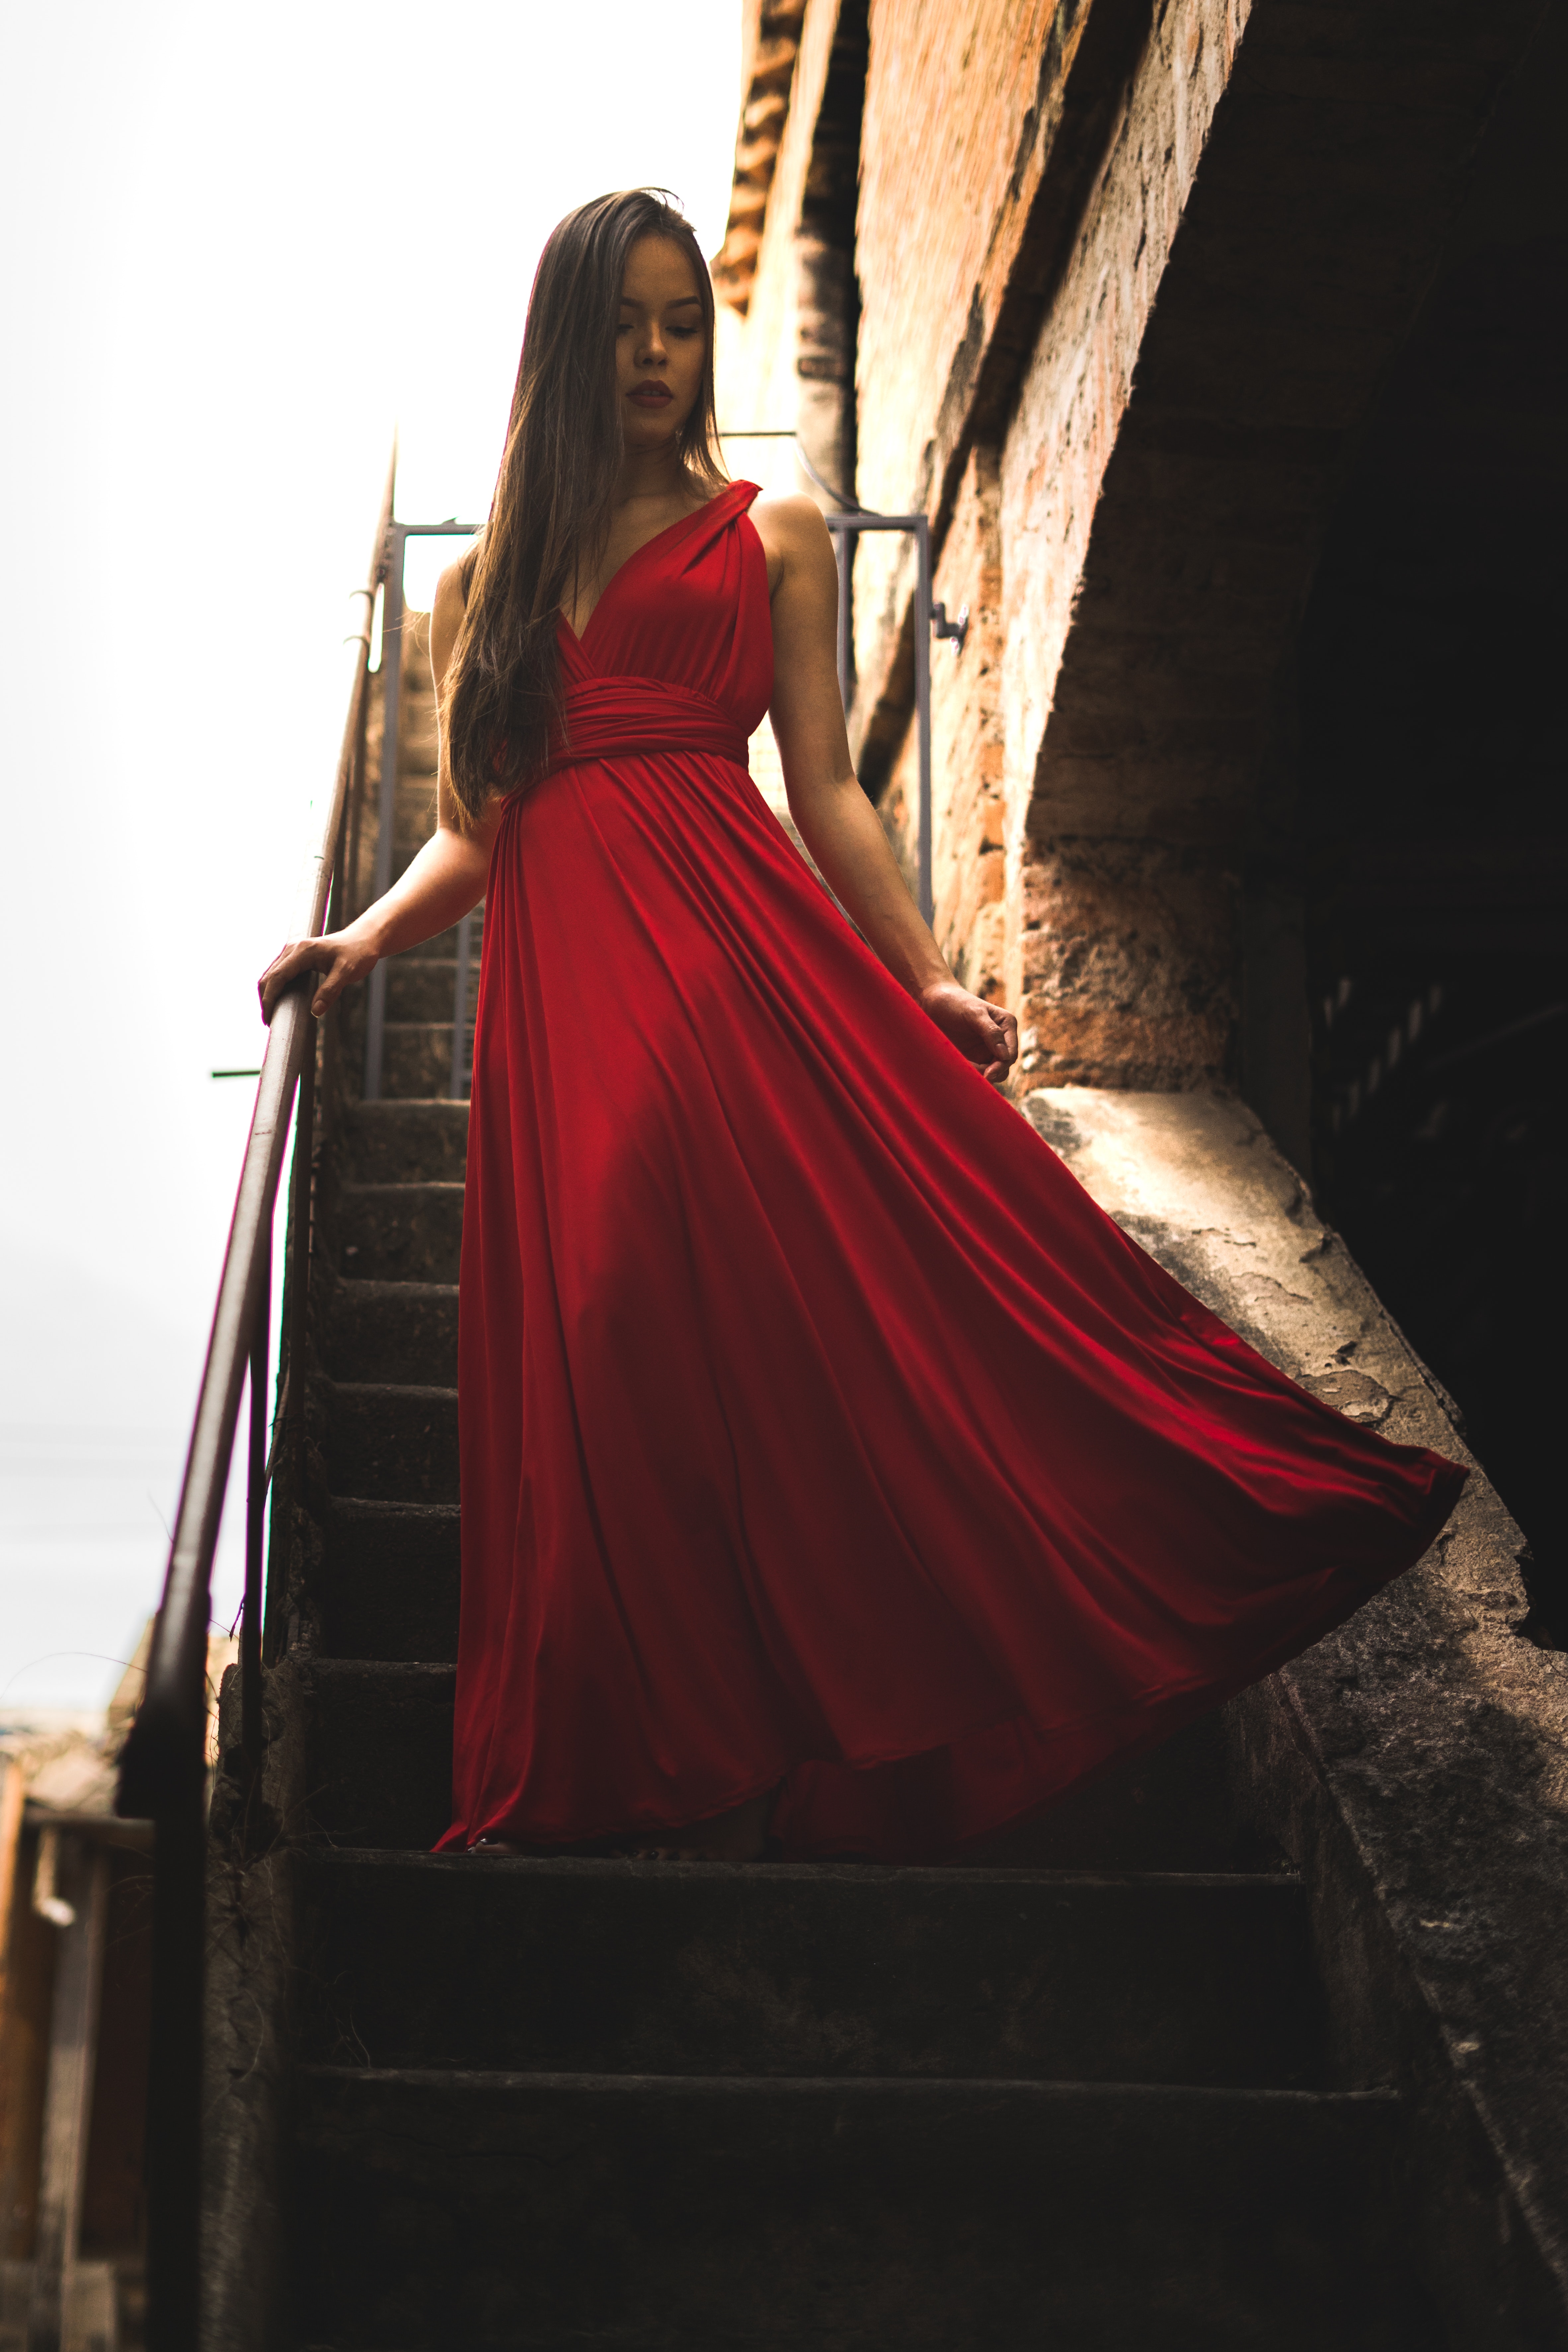
red, clothing, dress, shoulder, gown, beauty, formal wear, photo shoot, fashion, photography, model, long hair, fashion design, fashion model, neck, sari, haute couture, style